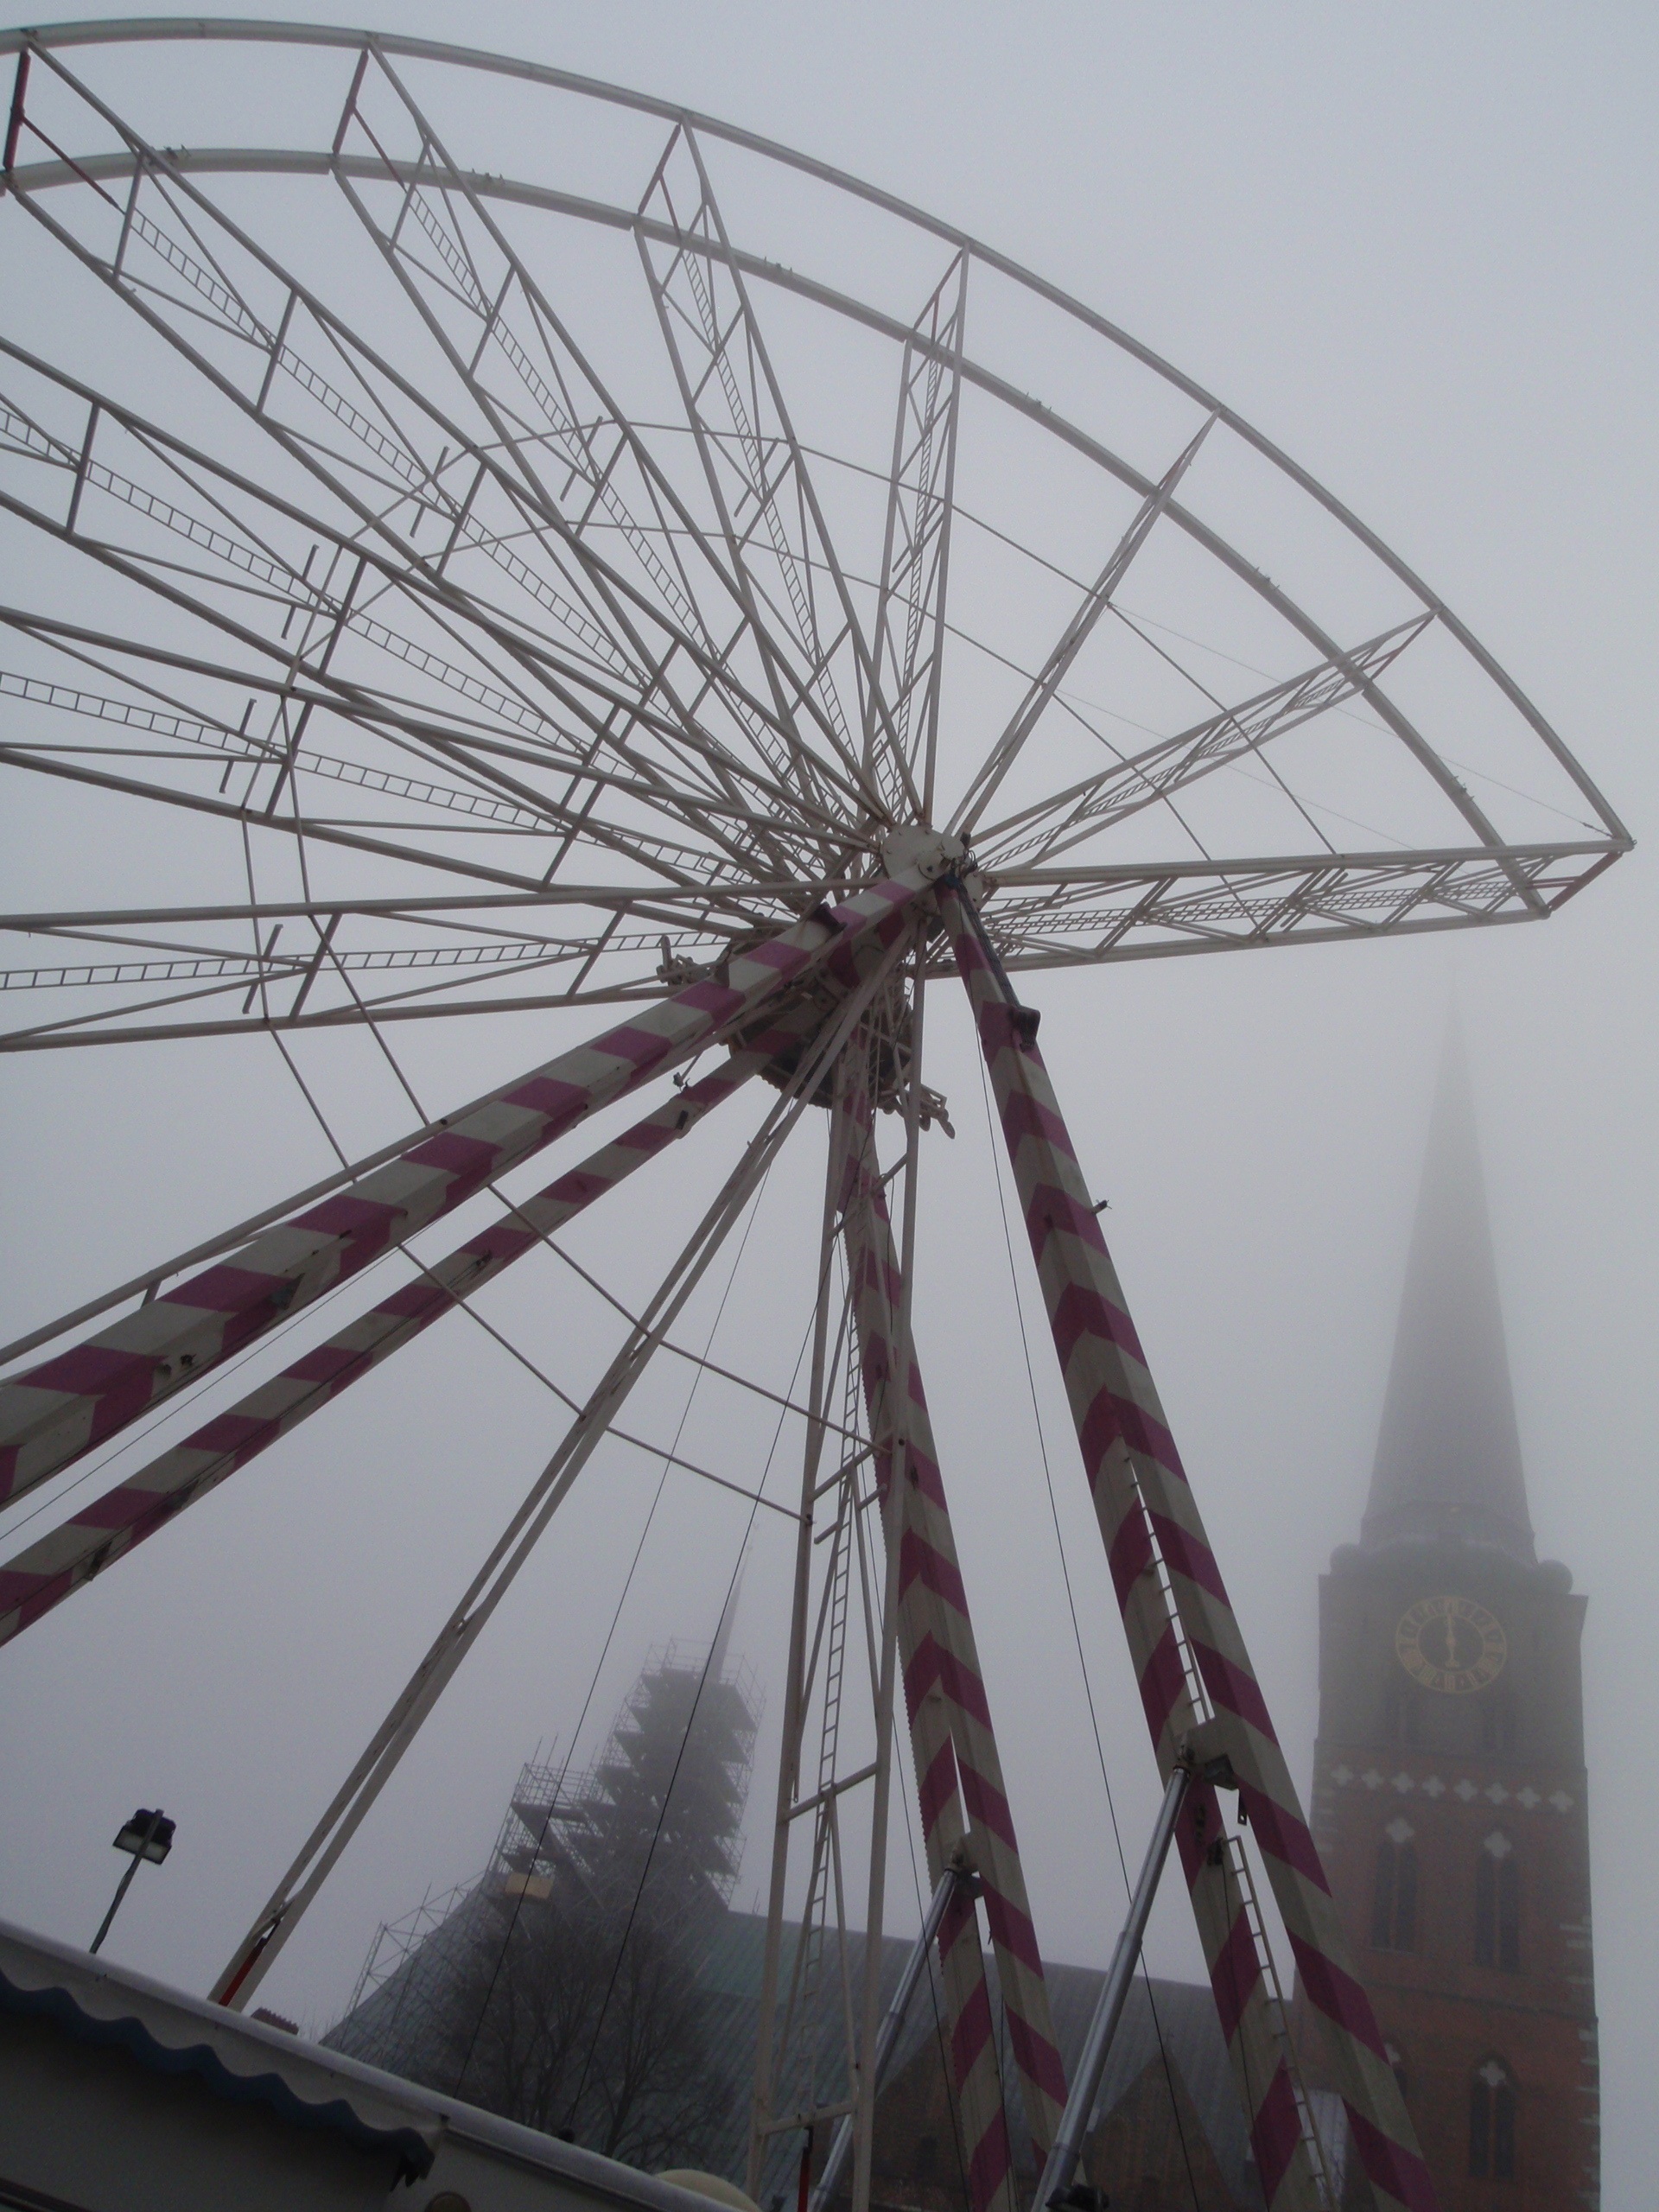
fog, windmill, wind, recreation, ferris wheel, mast, tourist attraction, lubeck, outdoor recreation